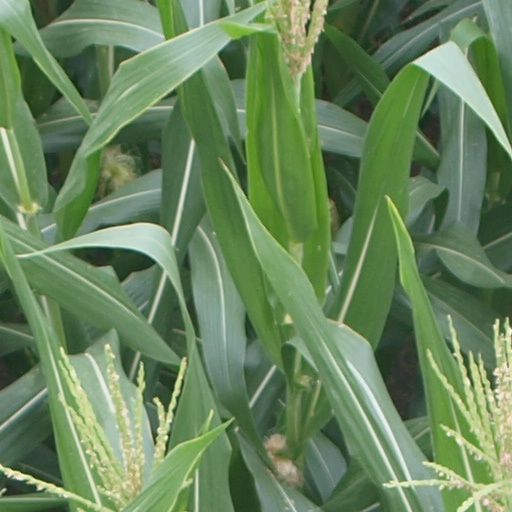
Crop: maize; corn